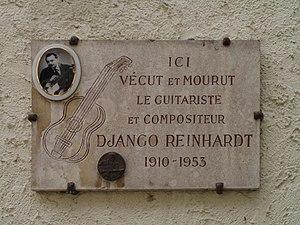
Plaque commémorative de Django Reinhardt à Samois-sur-Seine, Seine-et-Marne, France.
Samois-sur-Seine est une commune française située dans le département de Seine-et-Marne, en région Île-de-France.
Jean Reinhardt, plus connu sous le nom de Django Reinhardt, est un guitariste de jazz français né le 23 janvier 1910 à Liberchies — aujourd'hui une section de la commune de Pont-à-Celles — dans la région de Charleroi en Belgique et mort le 16 mai 1953 à Samois-sur-Seine. Son style de jeu et de composition a été suivi d'adeptes, donnant naissance à un style de jazz à part entière, le jazz manouche.